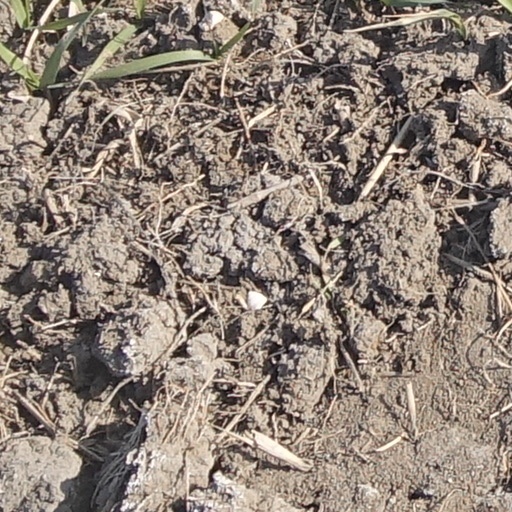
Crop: wheat